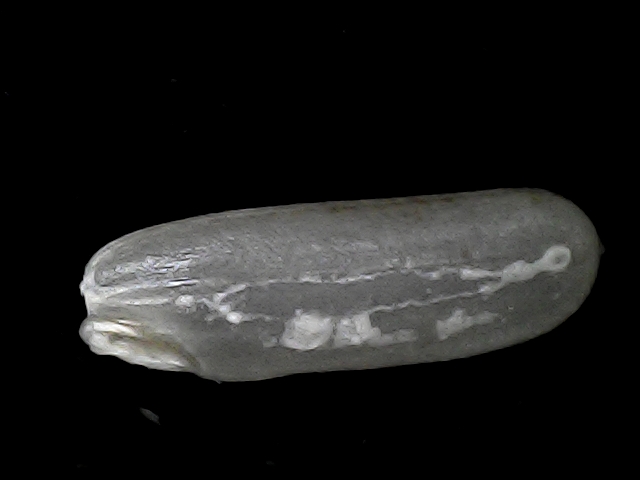
Rice variety: BD75